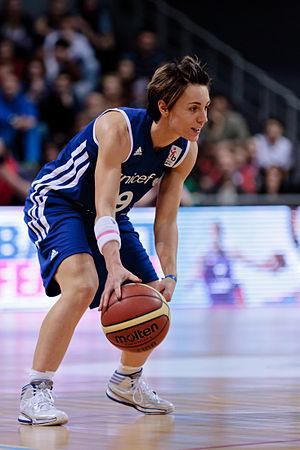
Céline Dumerc,lors match de Gala Championnes de cœur à Toulouse.